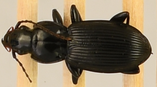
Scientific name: Pterostichus coracinus
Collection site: Mountain Lake Biological Station NEON (MLBS), plot MLBS_002